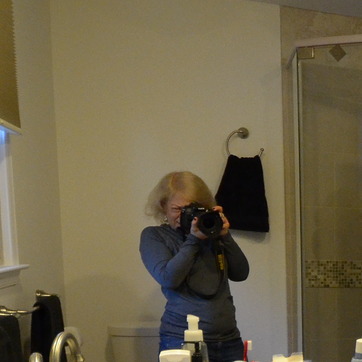
Material: hair